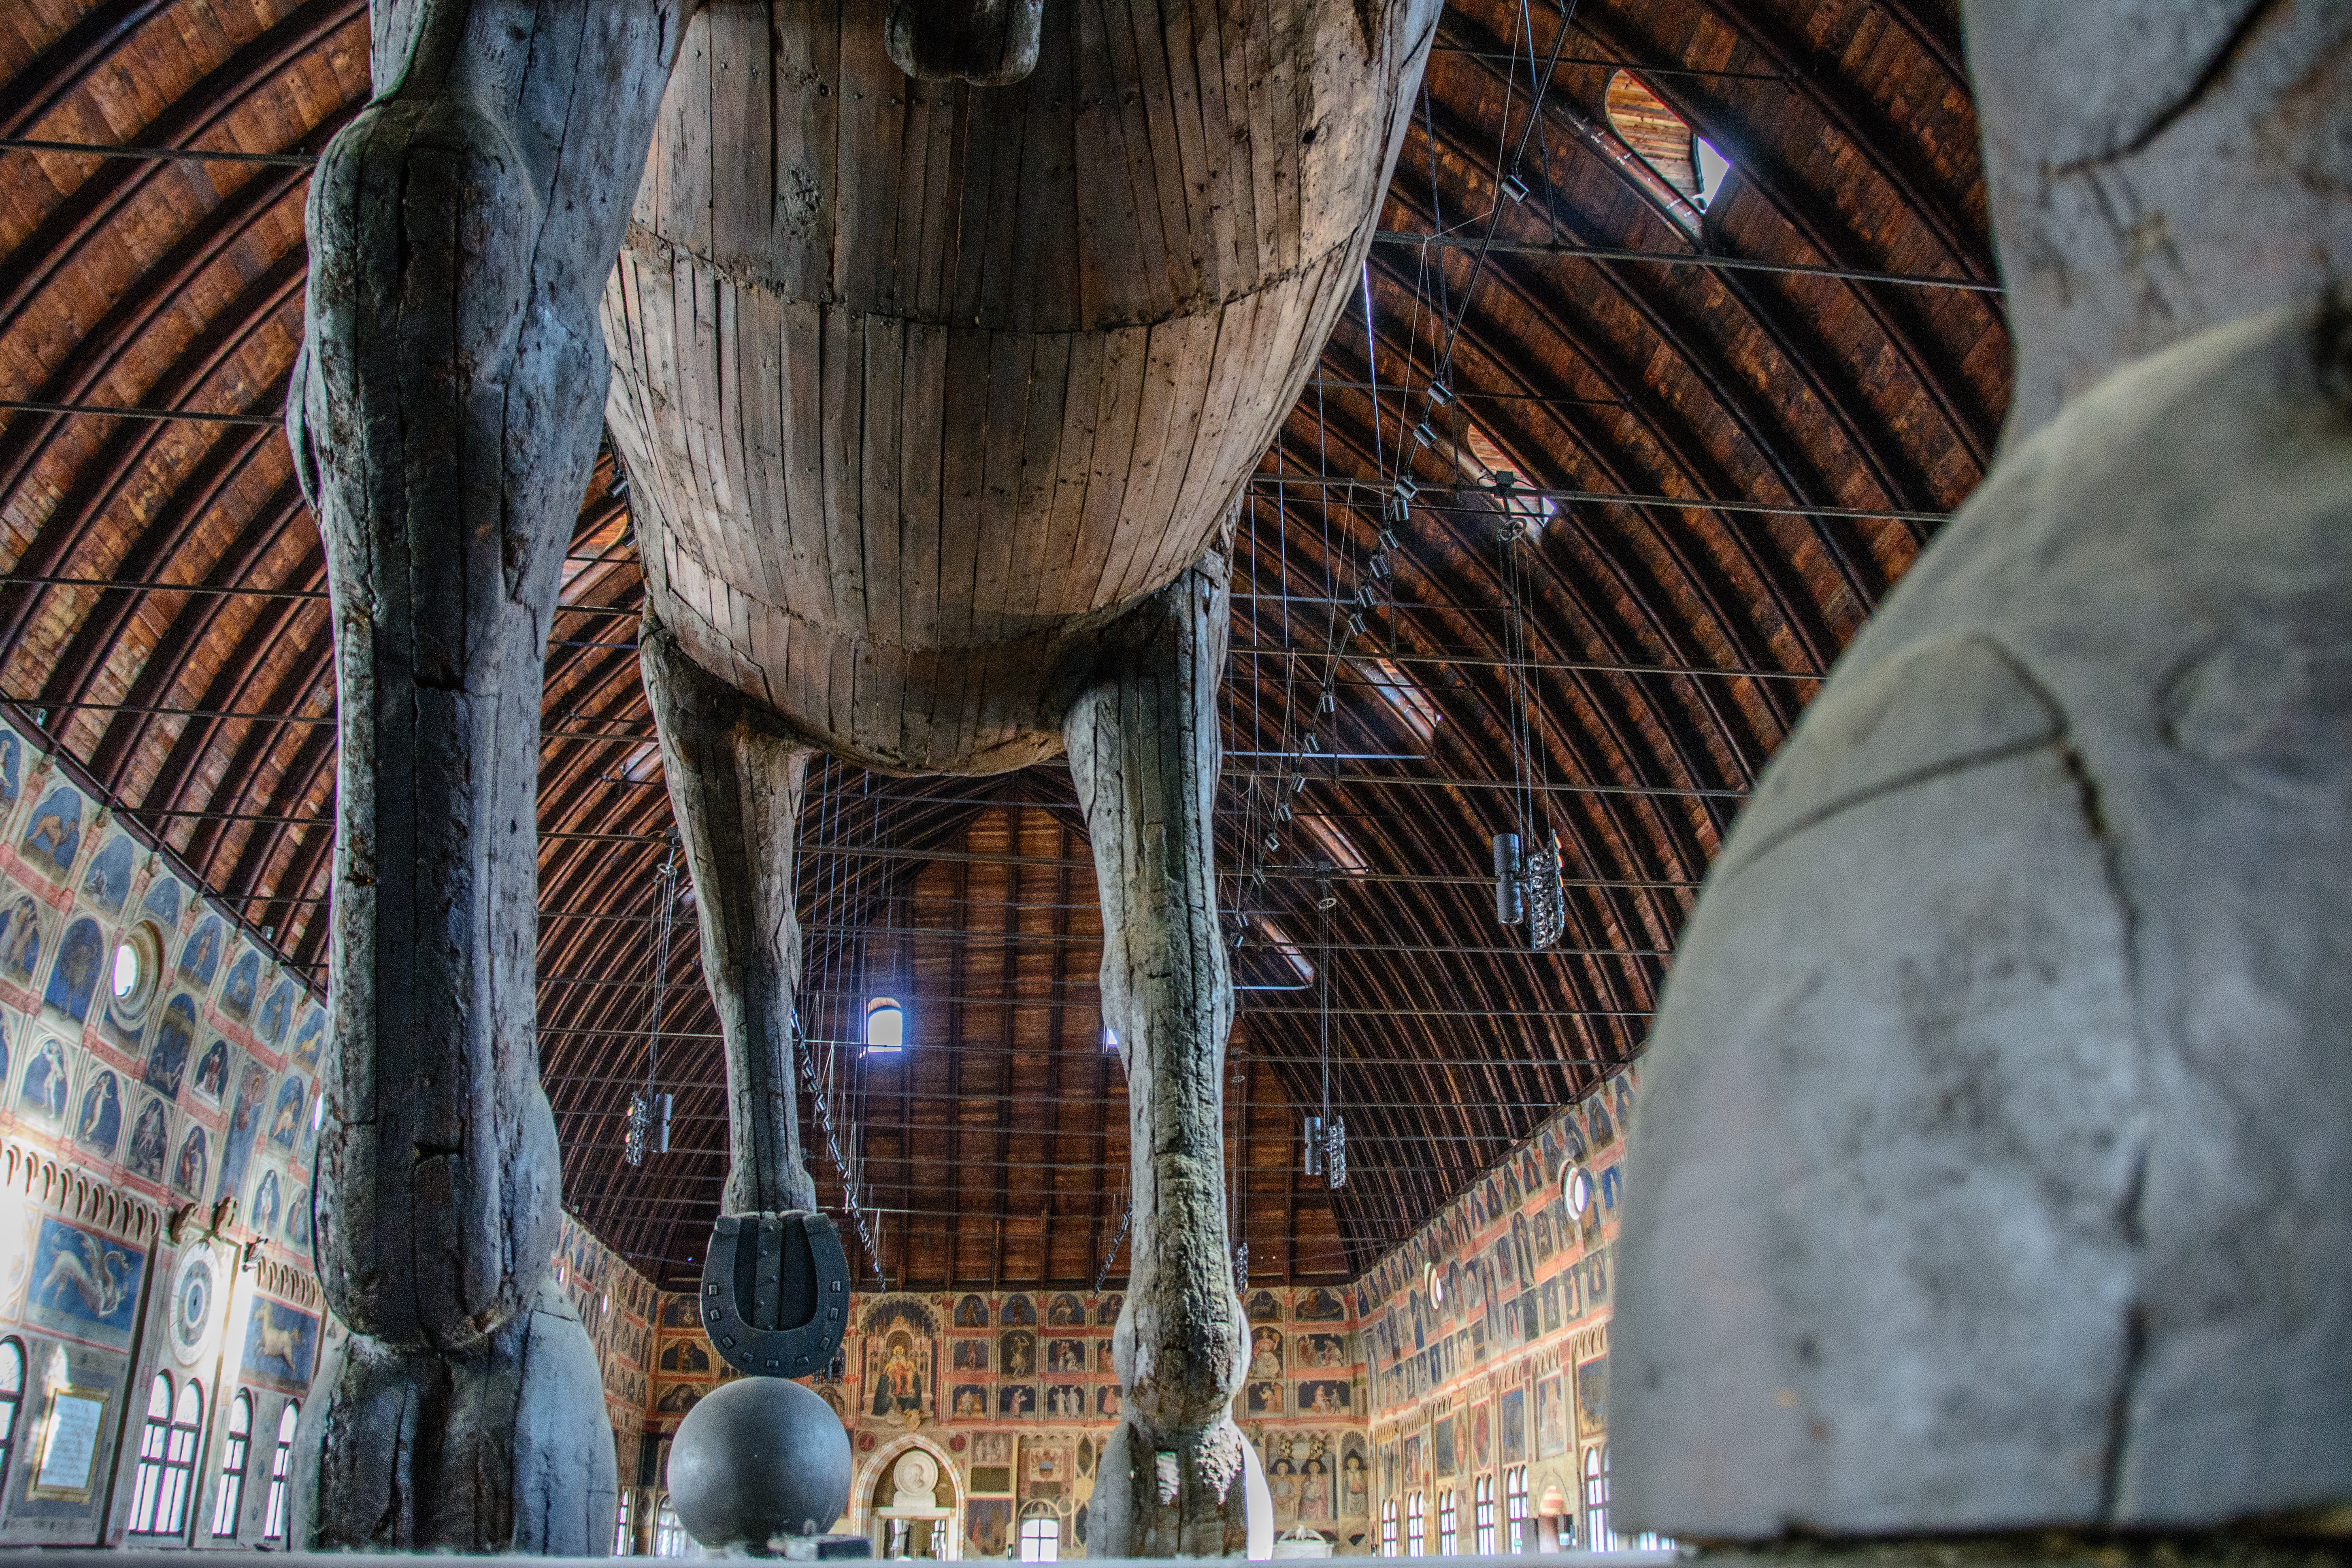
architecture, palace, monument, statue, zoo, hall, horse, historic building, places of interest, sculpture, art, temple, historically, wooden horse, padua, ancient history, palazzo della ragione